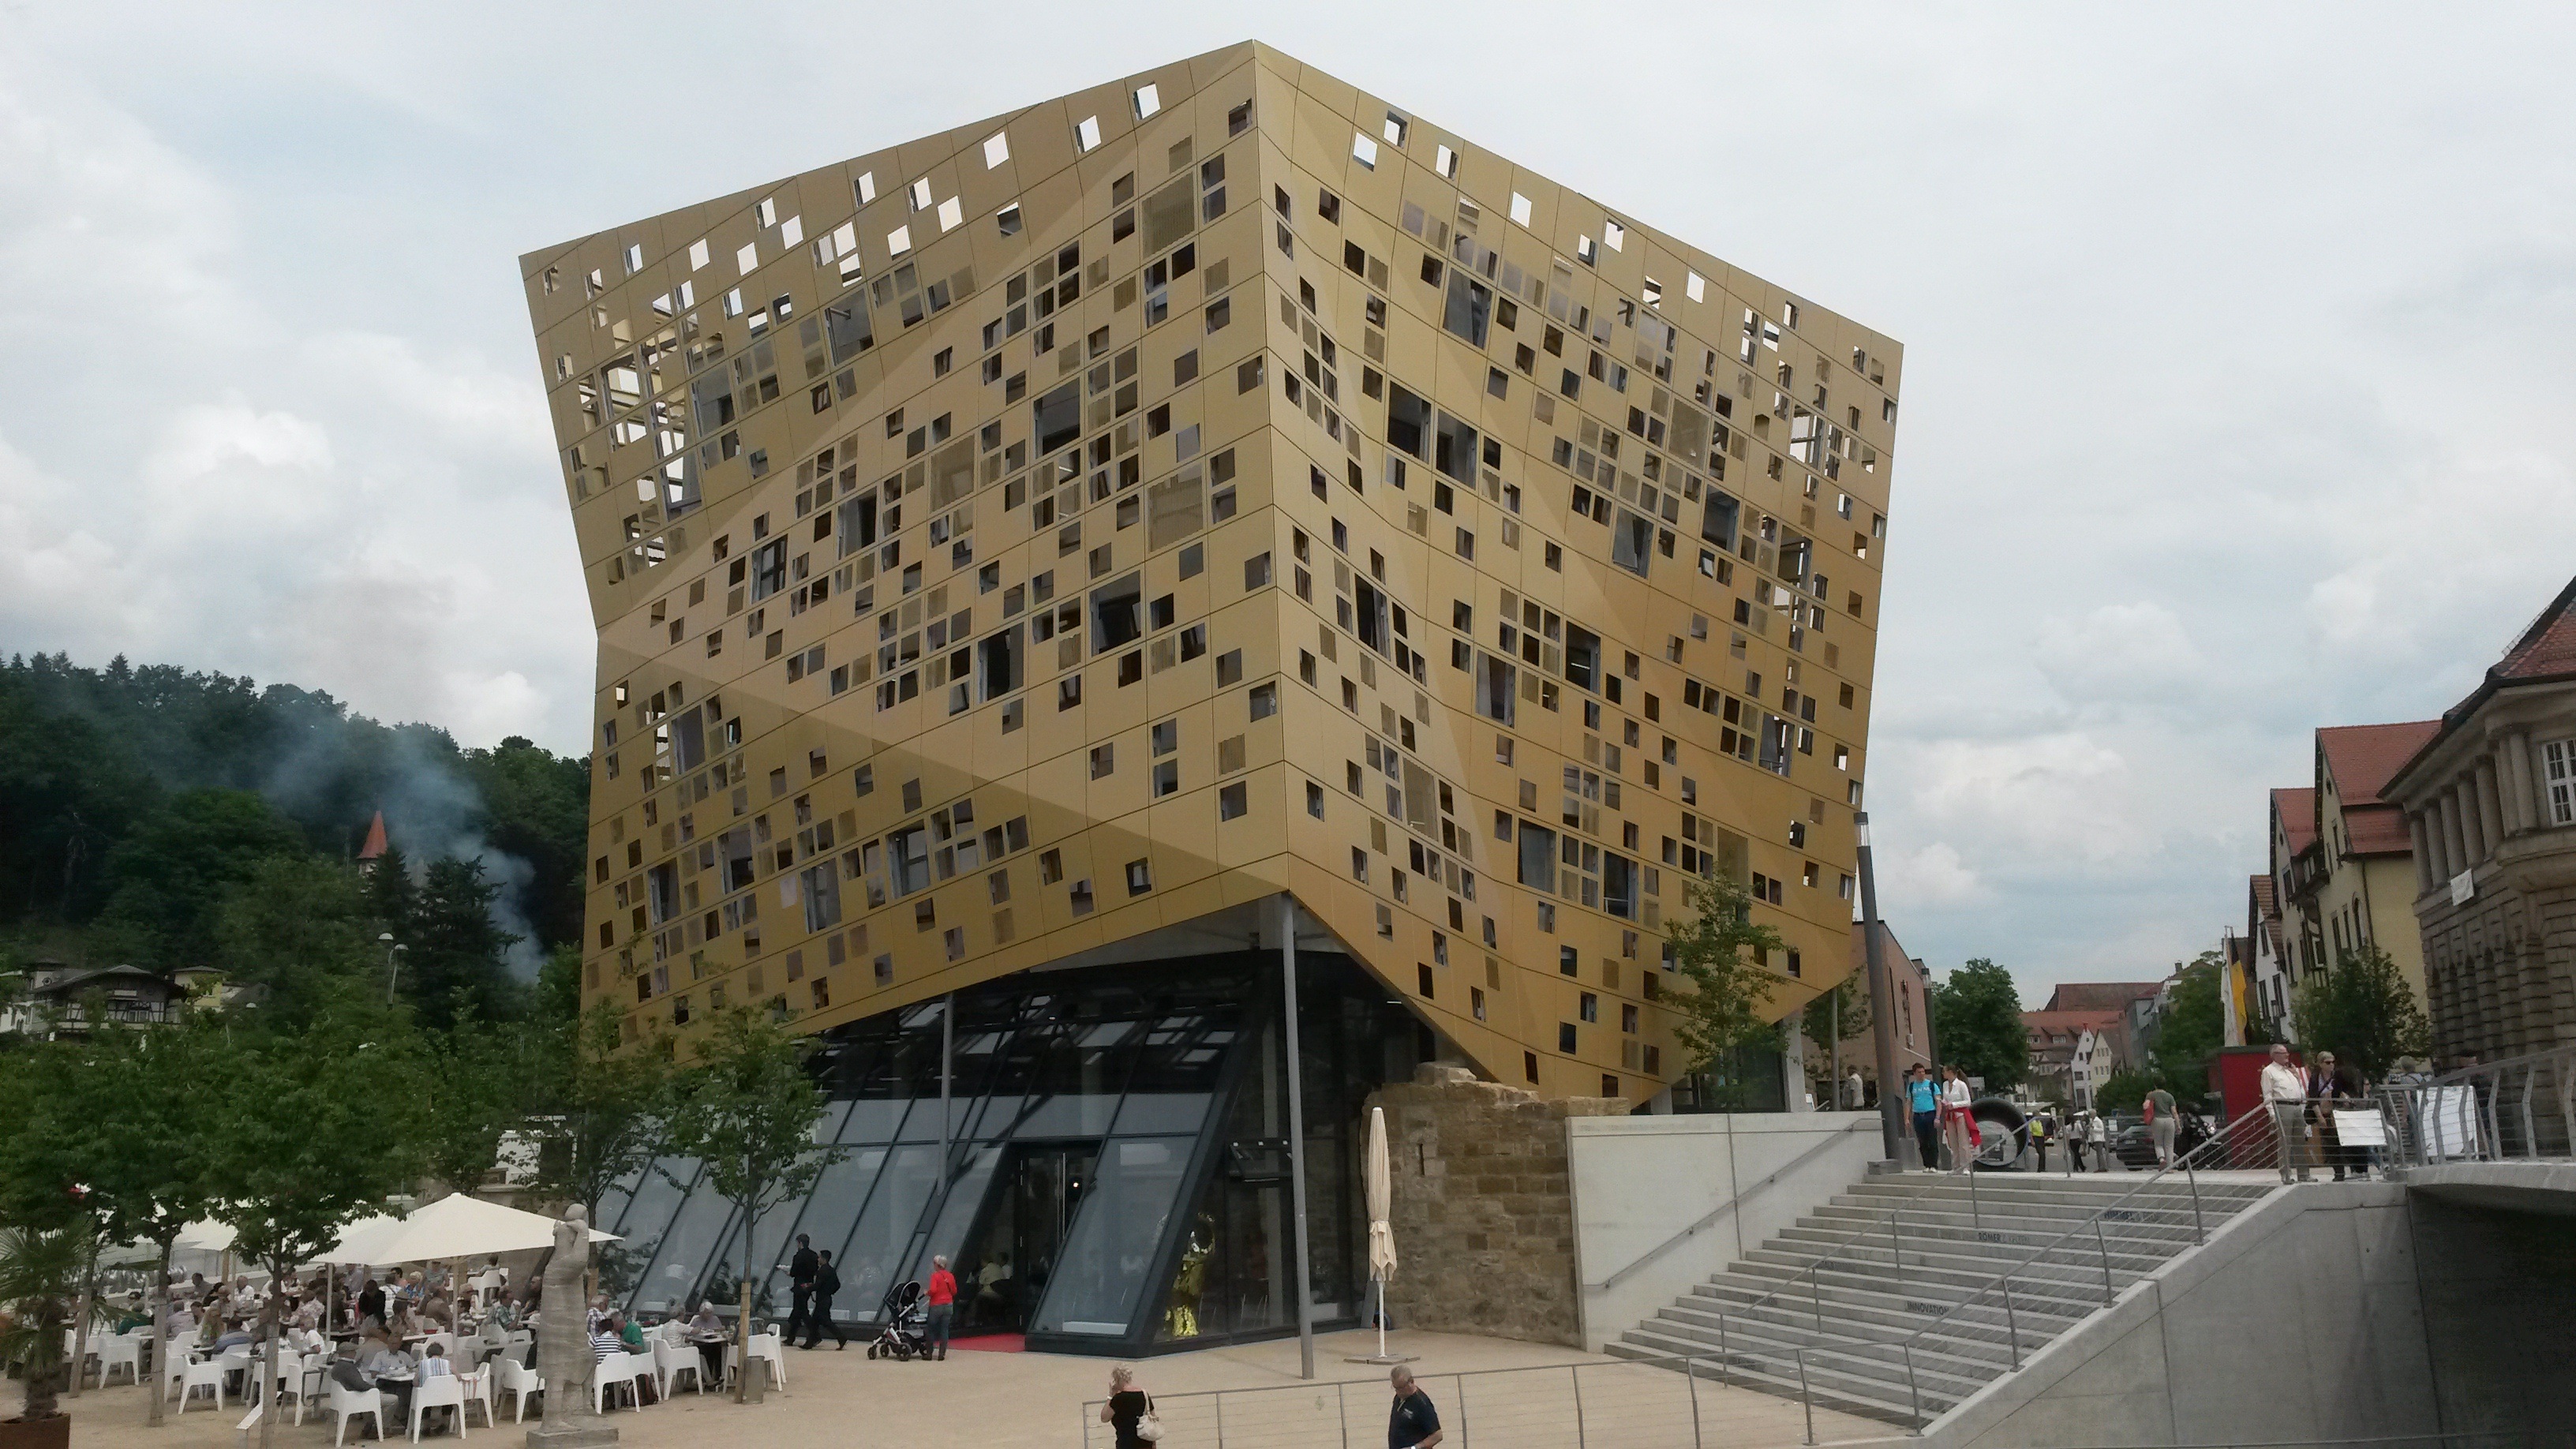
architecture, town, building, restaurant, city, monument, downtown, plaza, landmark, tourism, modern, town square, centre, tourist attraction, exhibition, state garden show